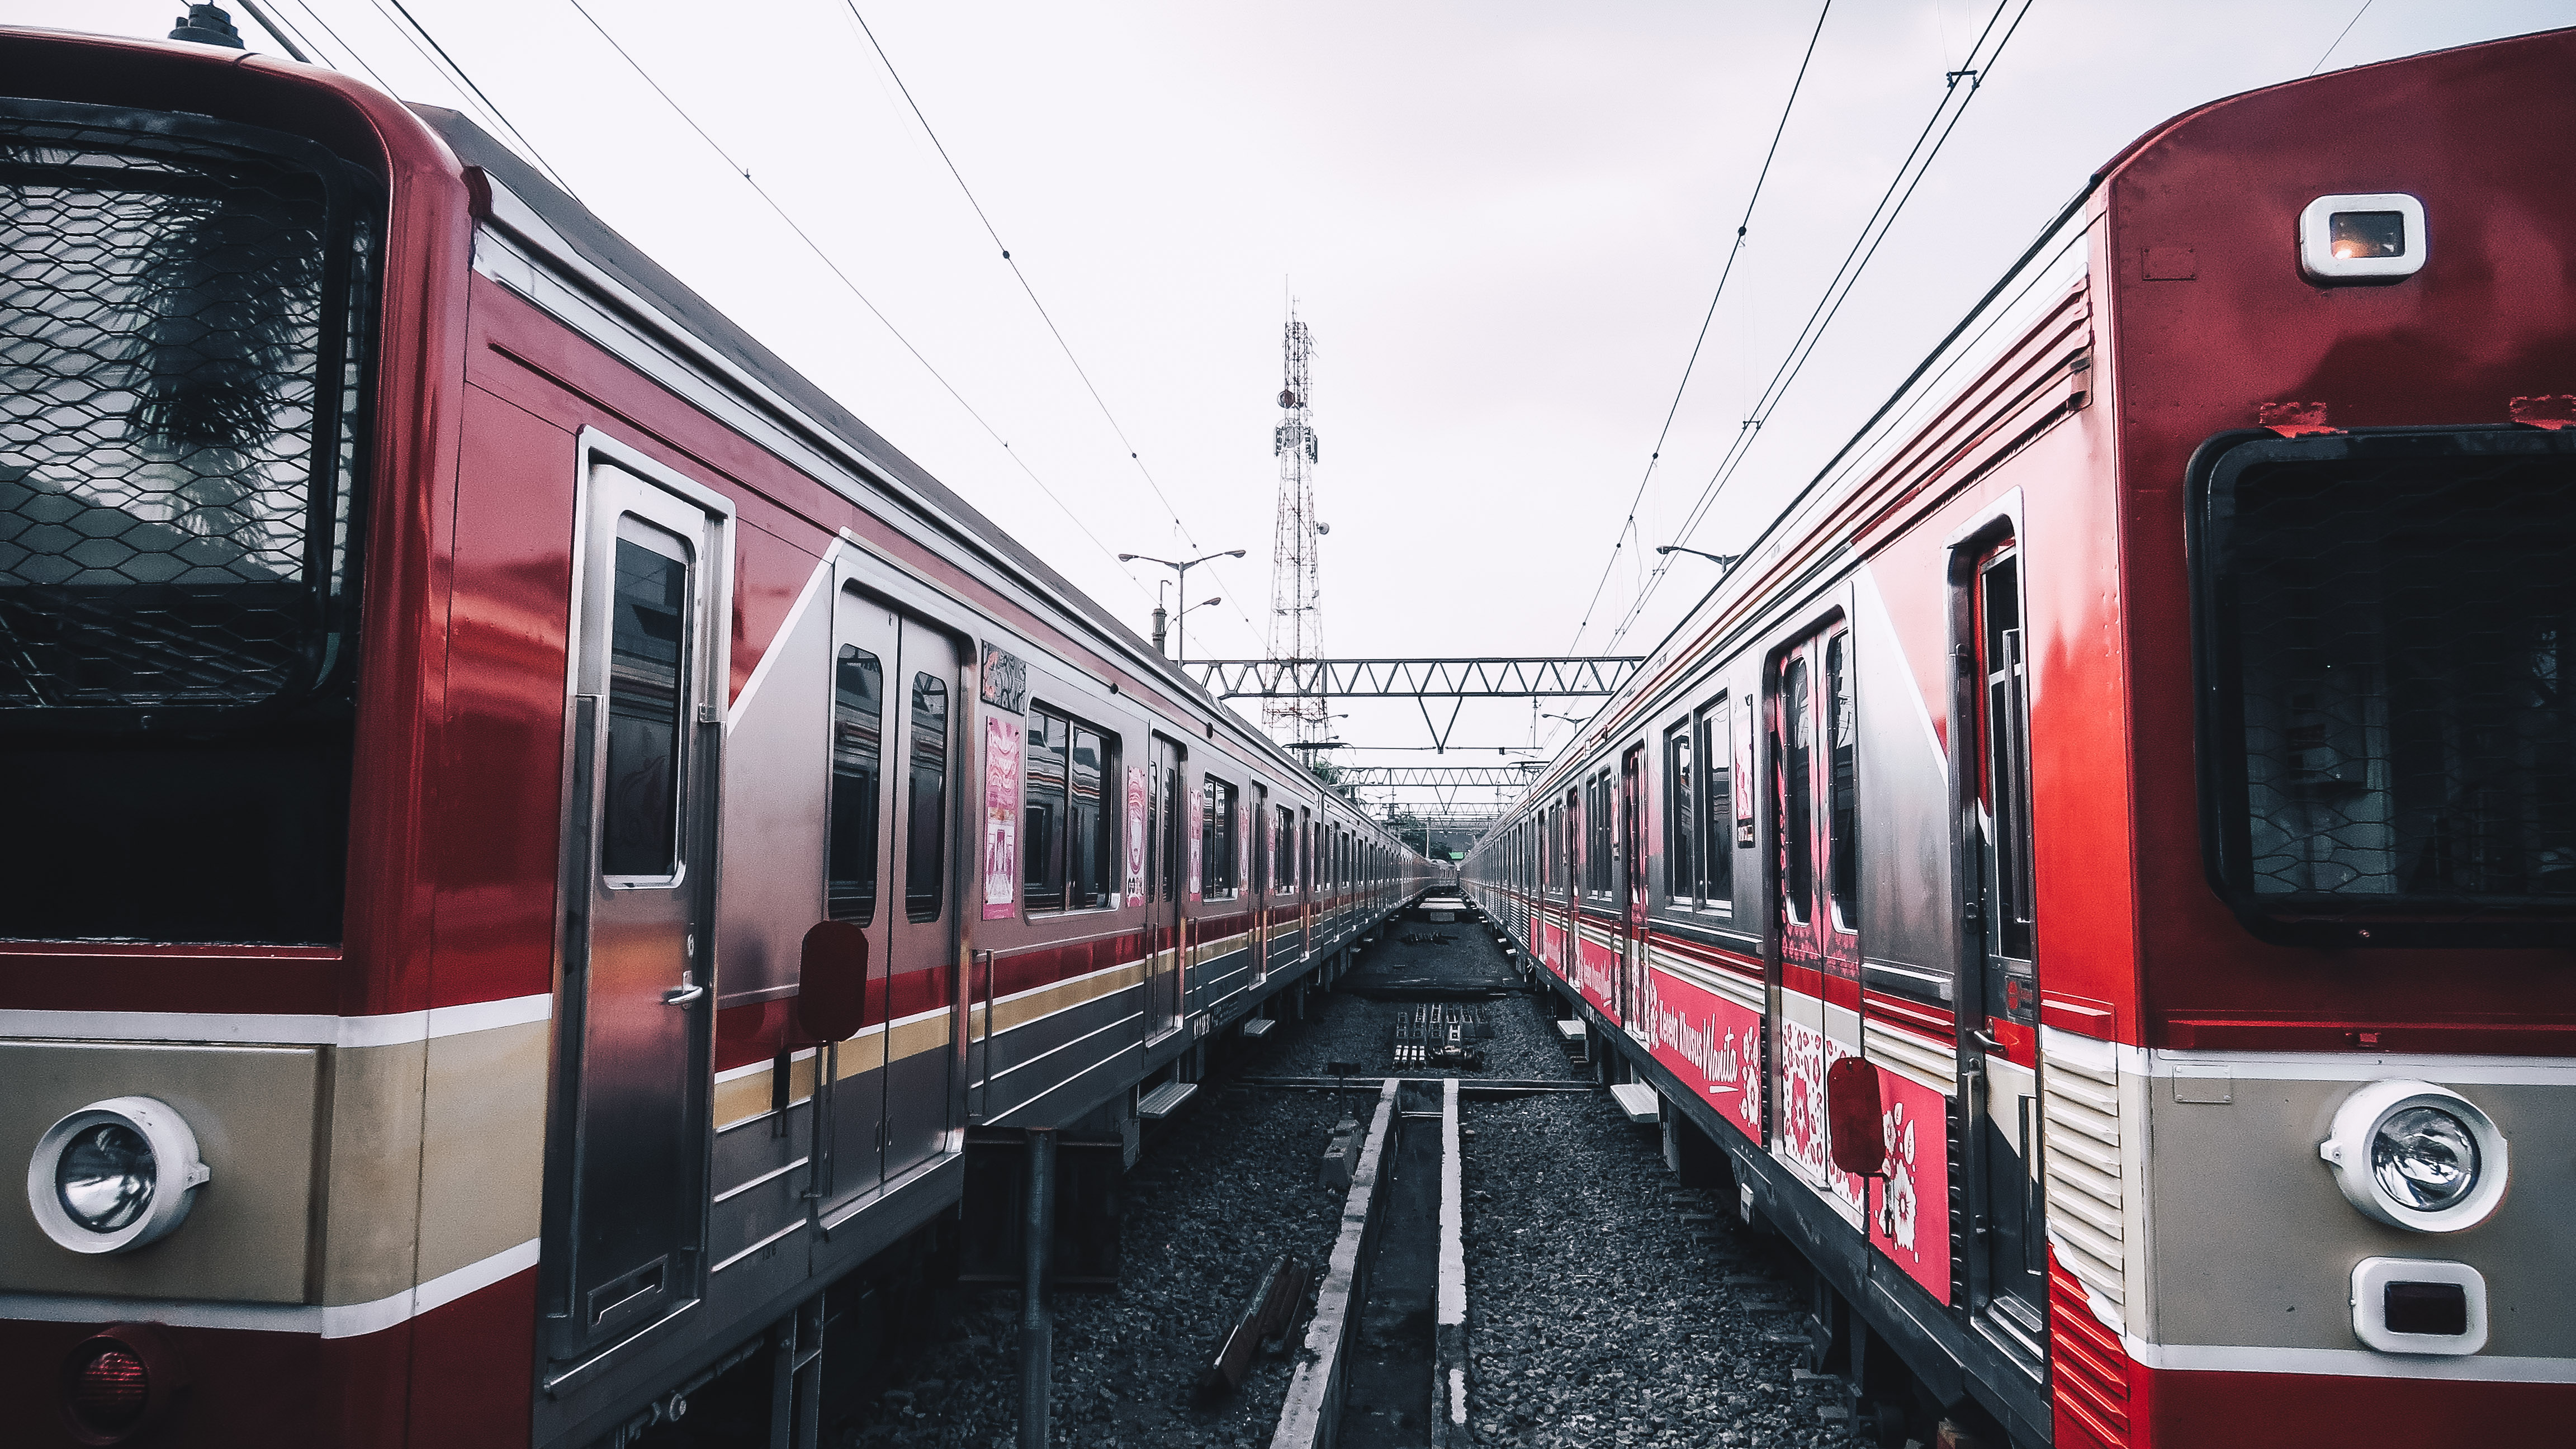
railway, train, travel, tram, transportation, transport, vehicle, station, public transportation, public transport, locomotive, public, passenger, rail transport, land vehicle, rolling stock, metropolitan area, rapid transit, railroad car, passenger car, transportation system